TNA Genesis (2014)

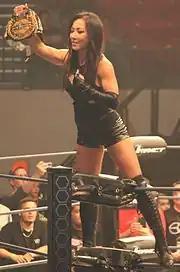
Gail Kim defended the TNA Knockouts Championship against Madison Rayne at night one of Genesis.

At Turning Point, Mr. Anderson defeated Bully Ray in a No Disqualification match to end Ray's faction Aces & Eights and save his TNA career. On the November 28 episode of "Impact Wrestling", Anderson held a mock funeral of the Aces & Eights. Ray gained revenge on Anderson on the December 12 episode of "Impact Wrestling" by piledriving Anderson on the stage during Anderson's Feast or Fired match. On the January 2, 2014 episode of "Impact Wrestling", Ray was about to burn Joseph Park with a lighter after covering him with the lighter fluid until Anderson made the save and Ray sprayed fluid on him. The following week, on "Impact Wrestling", Anderson and Ray decided to settle their differences by agreeing to a no disqualification match at Genesis.